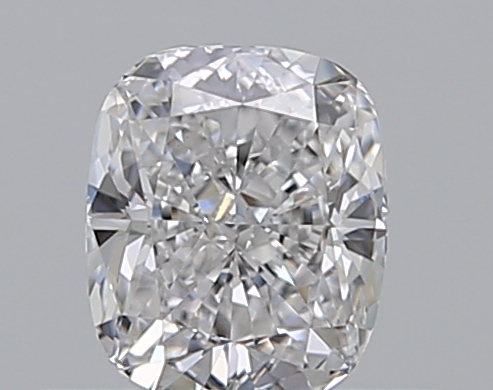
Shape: cushion
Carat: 0.51
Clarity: VS1
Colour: E
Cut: EX
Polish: EX
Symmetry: VG
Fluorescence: N
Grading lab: GIA
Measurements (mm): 5.03 x 4.23 x 2.84